Question: Please indicate a possible affordance area of baseball bat that can be used for holding
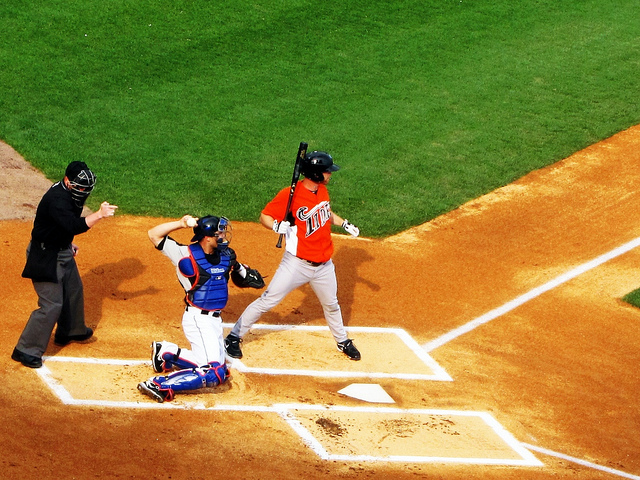
Answer: [266.842, 211.579, 300.526, 250.526]